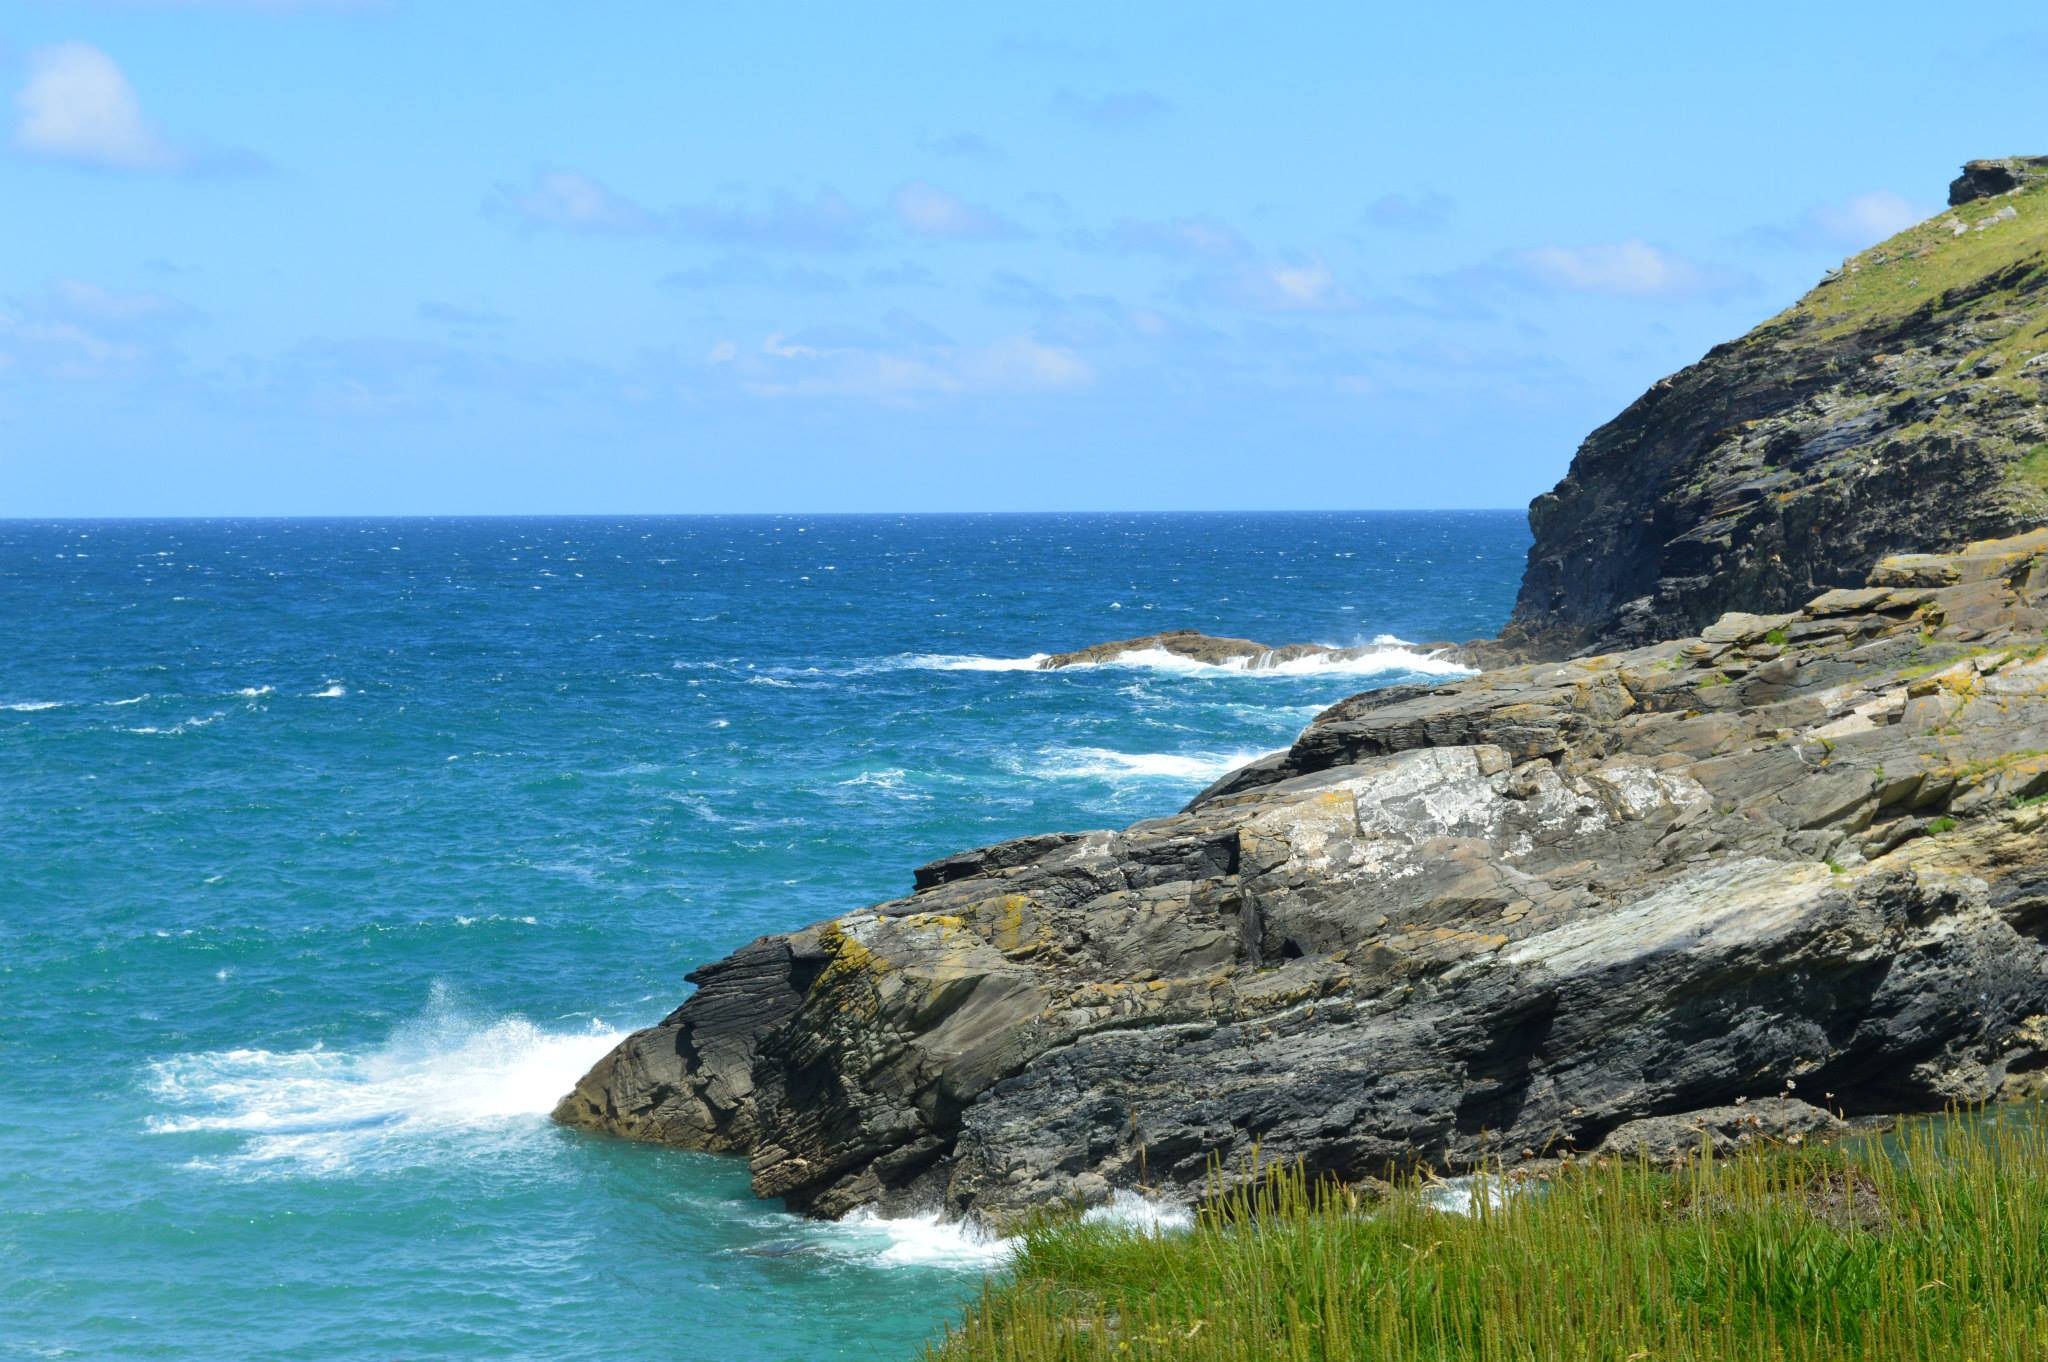
beach, landscape, sea, coast, water, rock, ocean, shore, wave, vacation, coastline, cliff, seaside, cove, bay, stack, terrain, material, body of water, headland, cornwall, cape, islet, landform, geographical feature, wind wave, promontory